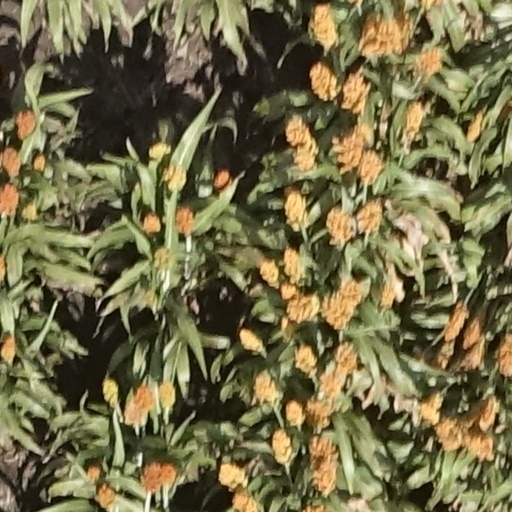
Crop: sorghum